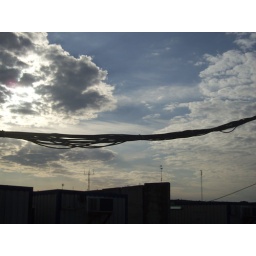
The sky is so beautiful against the gray backdrop of gravel and barriers.